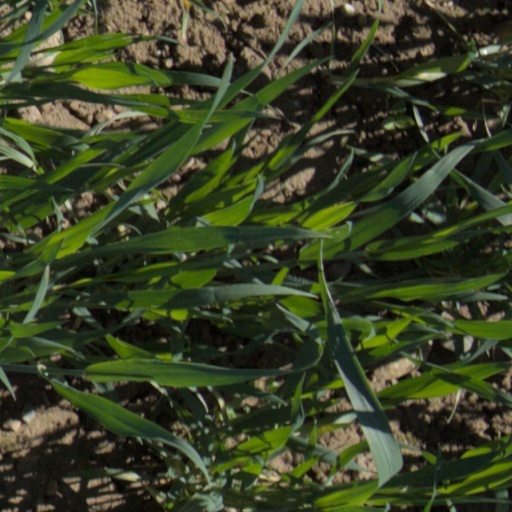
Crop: wheat